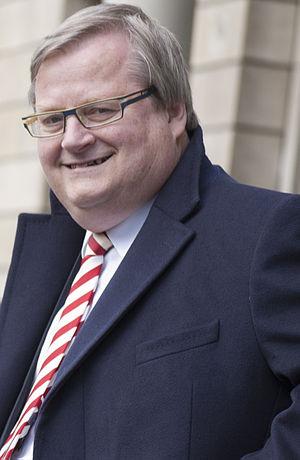
Hilbrand Pier Anne Nawijn, né le 8 août 1948 à Kampen, est un homme politique néerlandais membre du Parti pour les Pays-Bas. Il est ministre de l'Immigration entre 2002 et 2003.